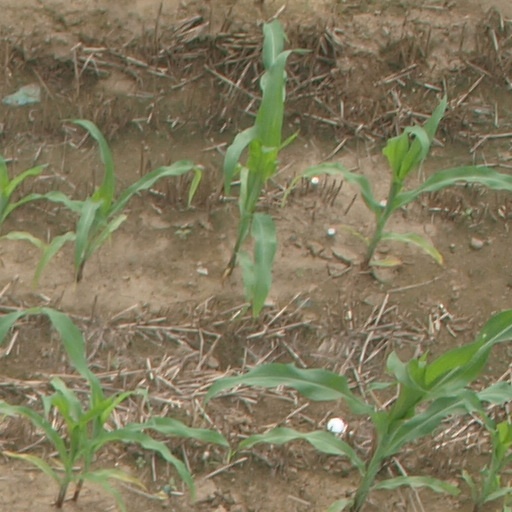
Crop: maize; corn